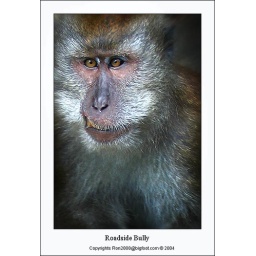
Found somewhere in Singapore where monkeys roam freely on the road